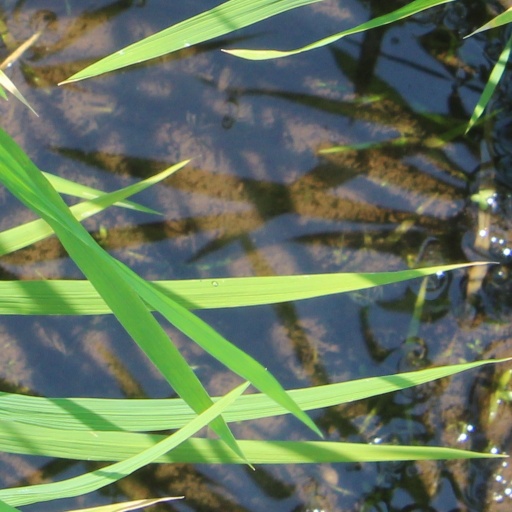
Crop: rice